Frank Hoar

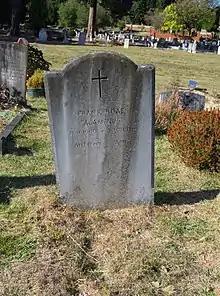
The grave of Frank Hoar in Brookwood Cemetery

Hoar's entry into the competition for the design of the first Gatwick Airport terminal building was as the leading member of a team of three architectural research students. In the early 1930s, at the beginning of the era of commercial flight, Morris Jackaman had had the idea of a circular terminal, which was well suited to the developing air traffic needs of the time, allowing sufficient aircraft to be positioned in close proximity to the terminal building. Hoar's design catered for these needs by surrounding the round terminal with five ramps, each of which connected to aircraft. The terminal was entered by a tunnel subway connected, in turn, to the railway station. Hoar's designs were commissioned in 1935 and the building still exists, affectionately known as "The Beehive". A model of Hoar's design was included in the gallery of architectural history at the Victoria and Albert Museum in 2004.